Soap (TV series)

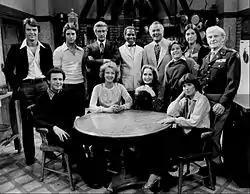
Cast of "Soap" (1977). Back row, L-R: Robert Urich, Ted Wass, Richard Mulligan, Robert Guillaume, Robert Mandan, Jimmy Baio, Diana Canova, Arthur Peterson Jr. Seated: Billy Crystal, Cathryn Damon, Katherine Helmond, Jennifer Salt.

In the opening sequence of the first installment, the announcer says "This is the story of two sisters—Jessica Tate and Mary Campbell". The Tates live in a wealthy neighborhood (the announcer calls it the neighborhood known as "Rich"). Jessica Tate (Katherine Helmond) and her husband, Chester (Robert Mandan), are hardly models of fidelity, as their various love affairs result in several family mishaps, including the murder of Peter Campbell (Robert Urich), the stepson of her sister Mary (Cathryn Damon). Even though everyone tells Jessica about Chester's continual affairs, she does not believe them until she sees his philandering with her own eyes. While out to lunch with Mary, Jessica spots Chester necking with his secretary, Claire (Kathryn Reynolds). Heartbroken, Jessica sobs in her sister's arms. On later occasions, it becomes clear that Jess has always known on some level about Chester's affairs but never allowed herself to process the information.